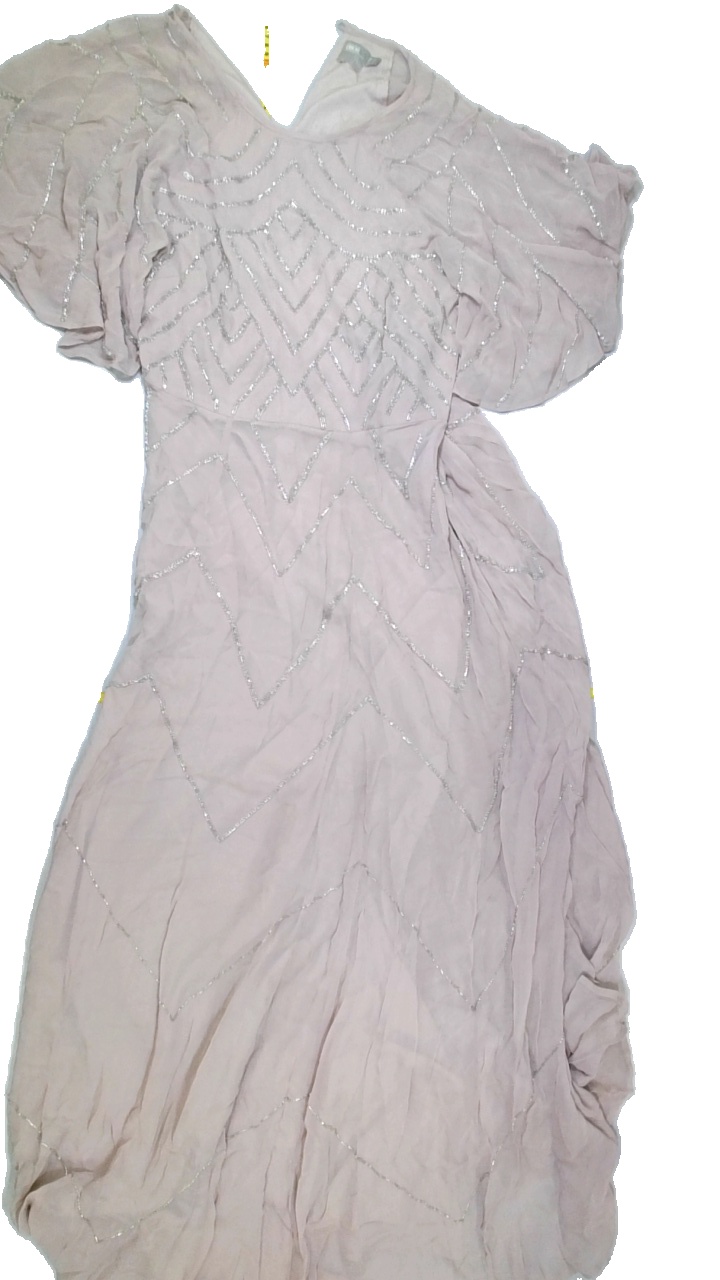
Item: Dress (Ladies)
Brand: Asos
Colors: Grey
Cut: Long, C-collar
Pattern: Glitter
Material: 100% Poly
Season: All
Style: No trend
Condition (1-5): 1
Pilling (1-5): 5
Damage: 8 Damages
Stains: No
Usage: Export
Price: <50